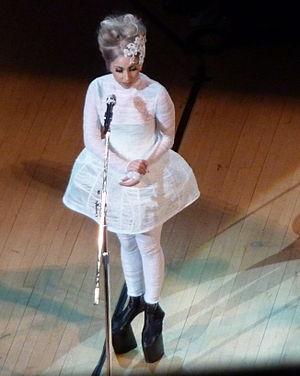
Lady Gaga at Carnegie Hall, New York City, in 2010